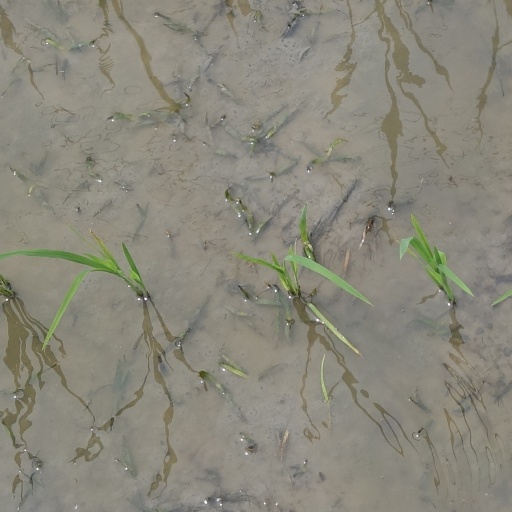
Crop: rice